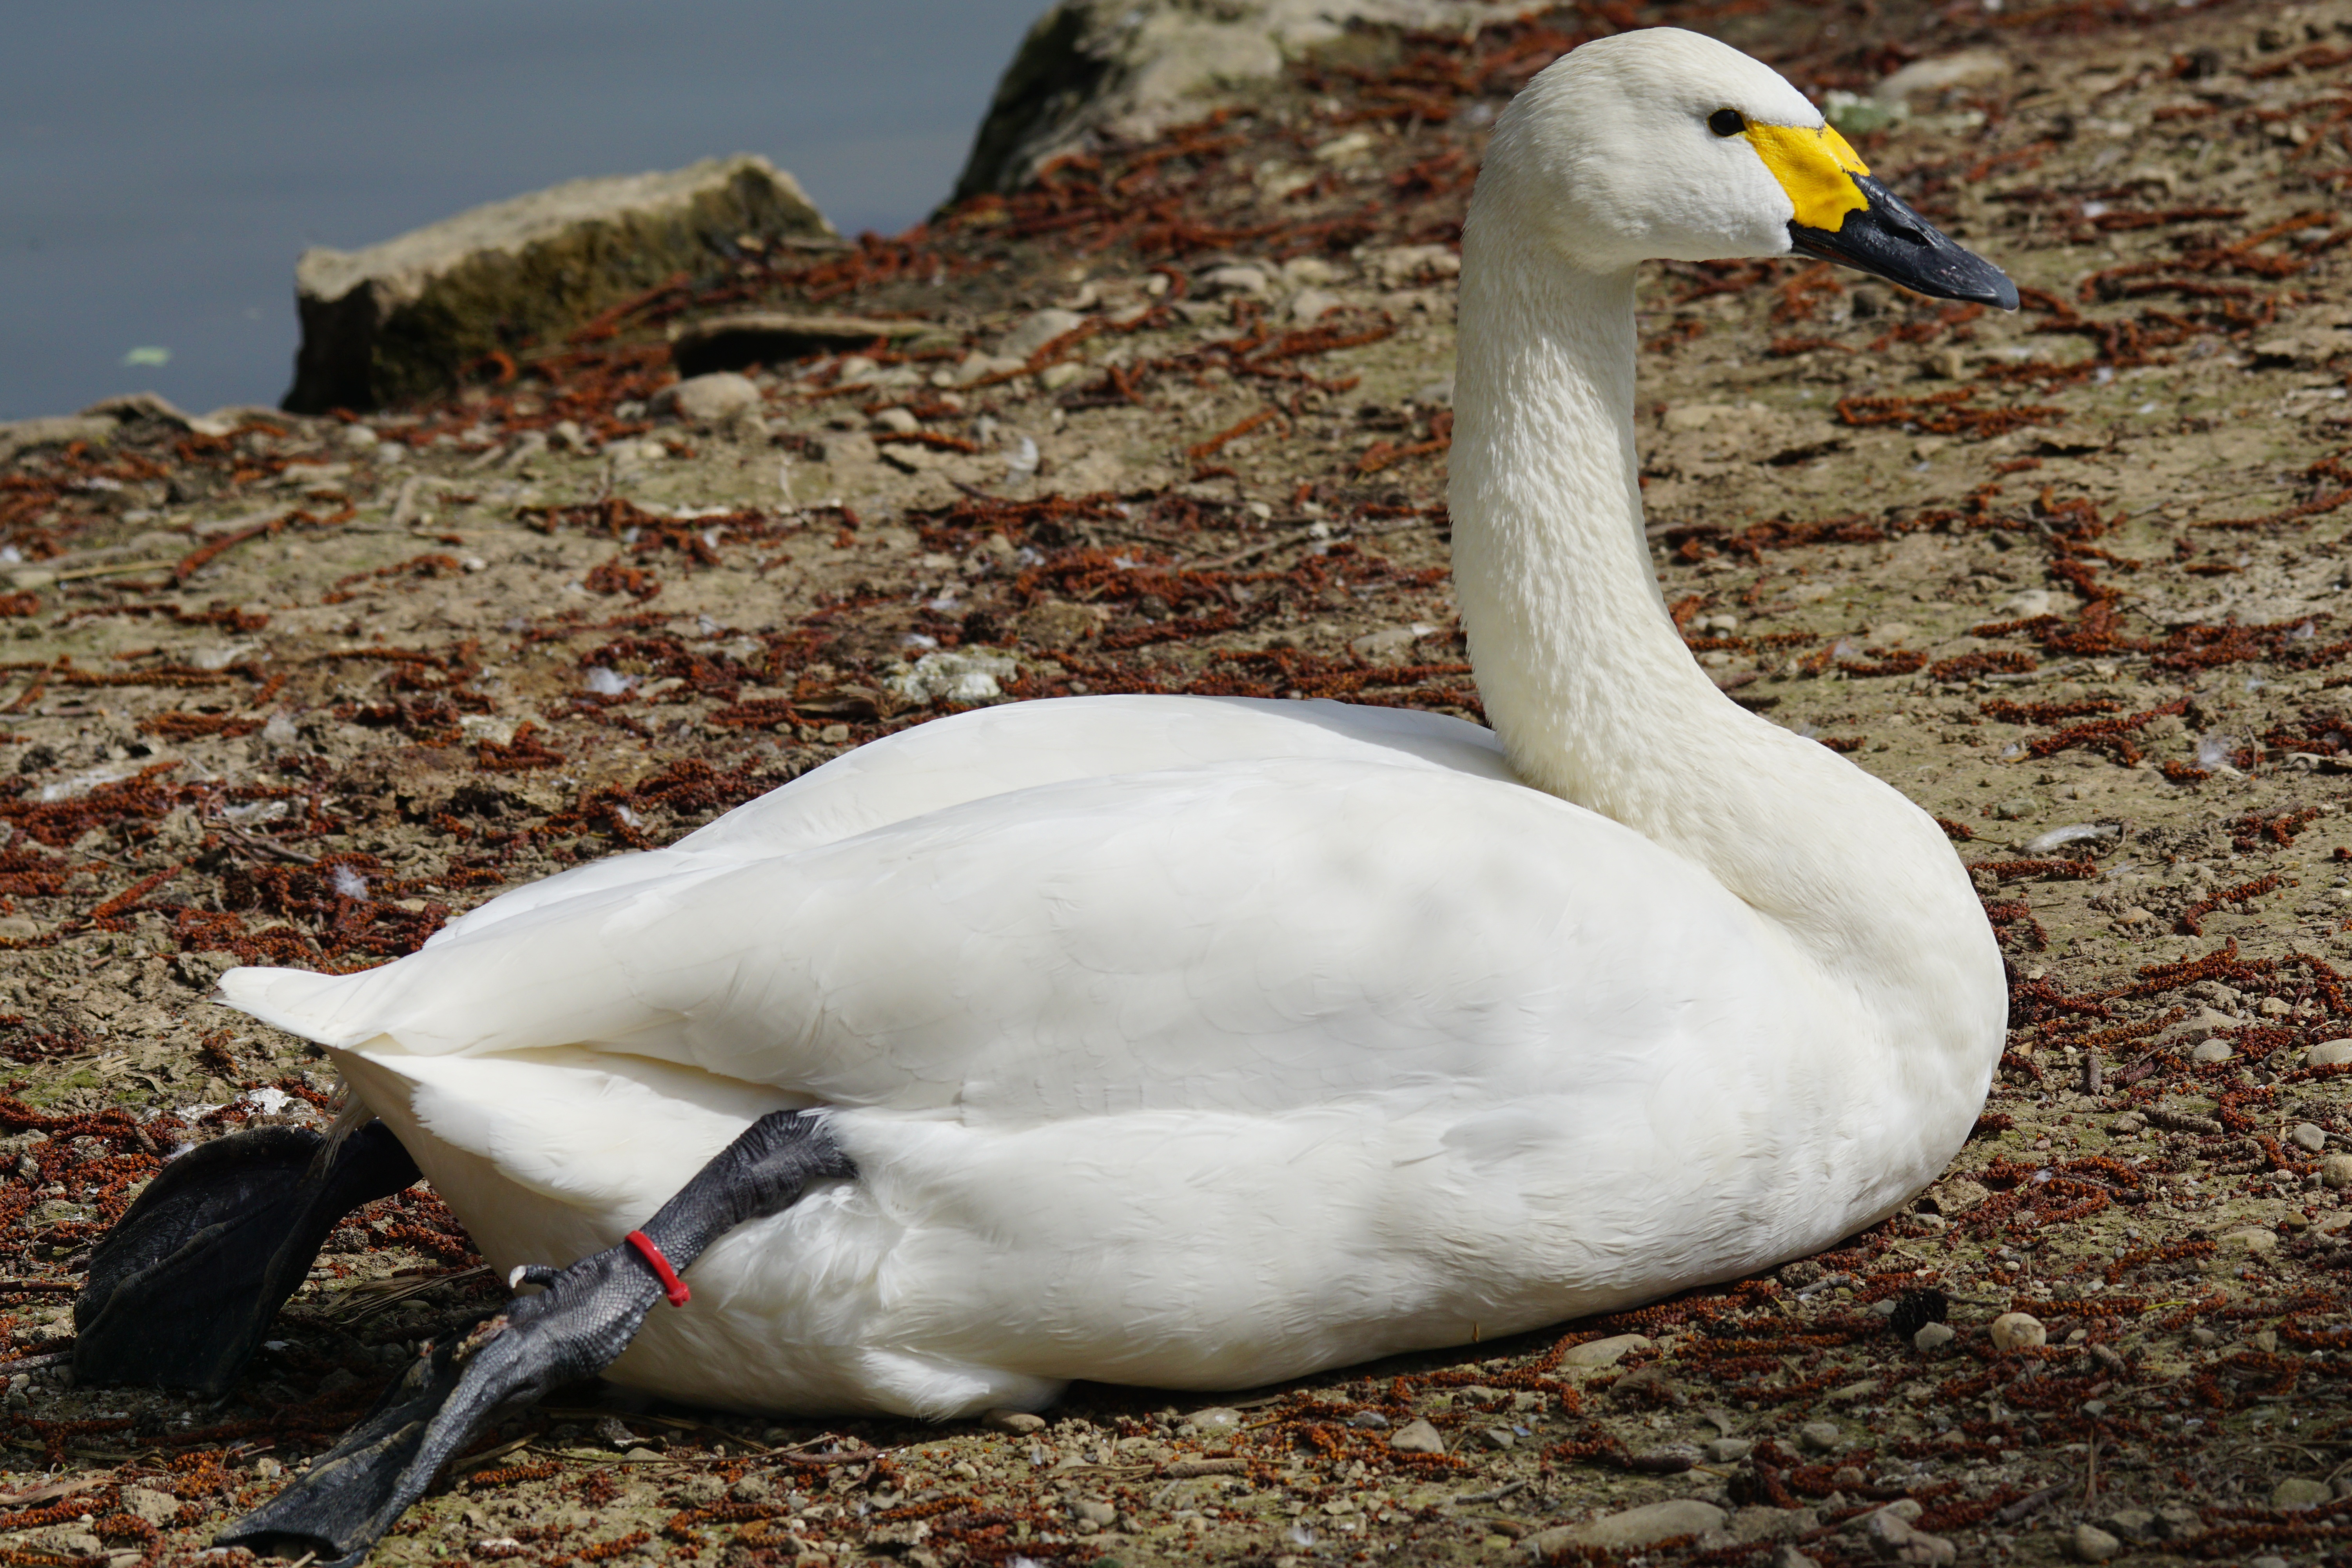
nature, bird, wing, wildlife, beak, fauna, poultry, swan, goose, vertebrate, waterfowl, waters, water bird, wildlife photography, magpie, duck bird, tundra swan, cygnus bewikii, ducks geese and swans